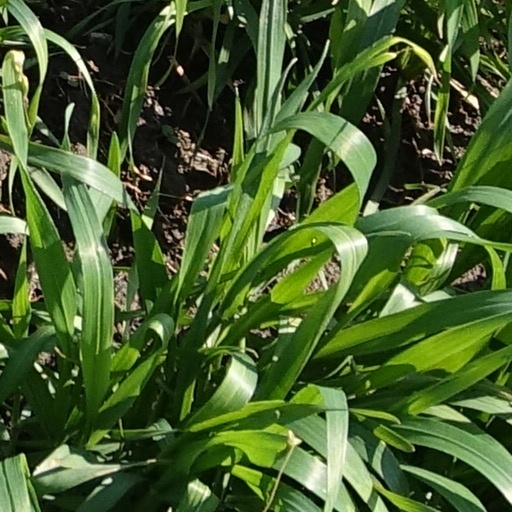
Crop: wheat